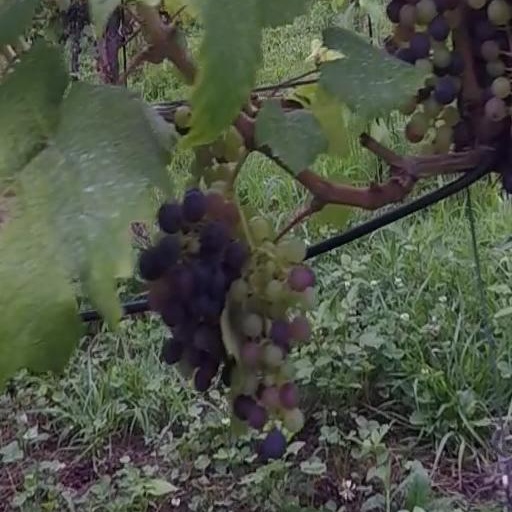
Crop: grape